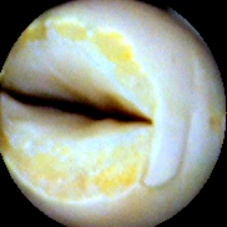
Label: Broken